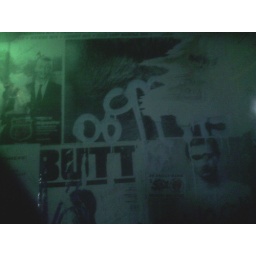
Bathroom wall magazine page wallpaper at the Cock bar in NYC